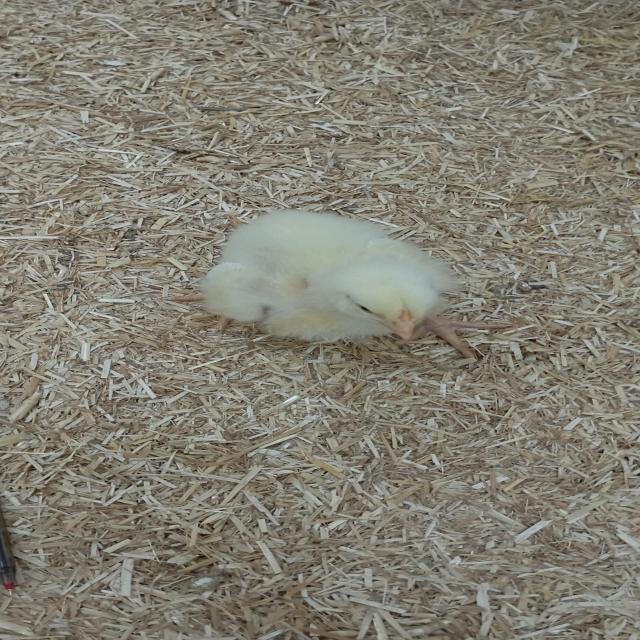
Weight: 197 g